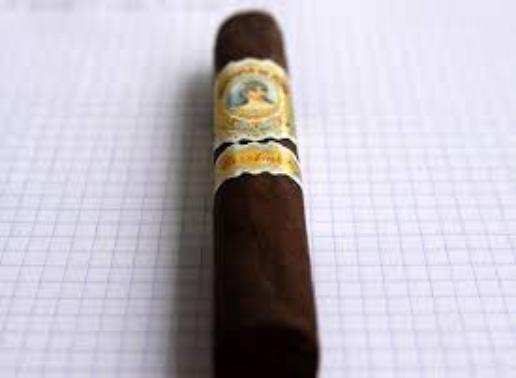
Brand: Aroma de San Andres
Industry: Necessities